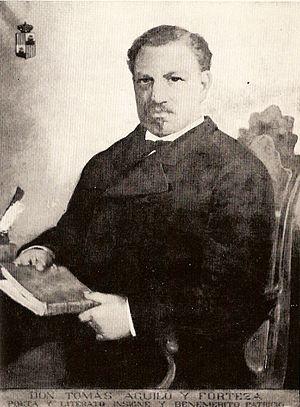
Tomàs Aguiló i Forteza, né à Palma en 1812 et mort dans la même ville en 1884, est un poète et écrivain baléare. La plus grande partie de son œuvre fut rédigée en castillan mais la langue catalane domine dans sa production poétique.